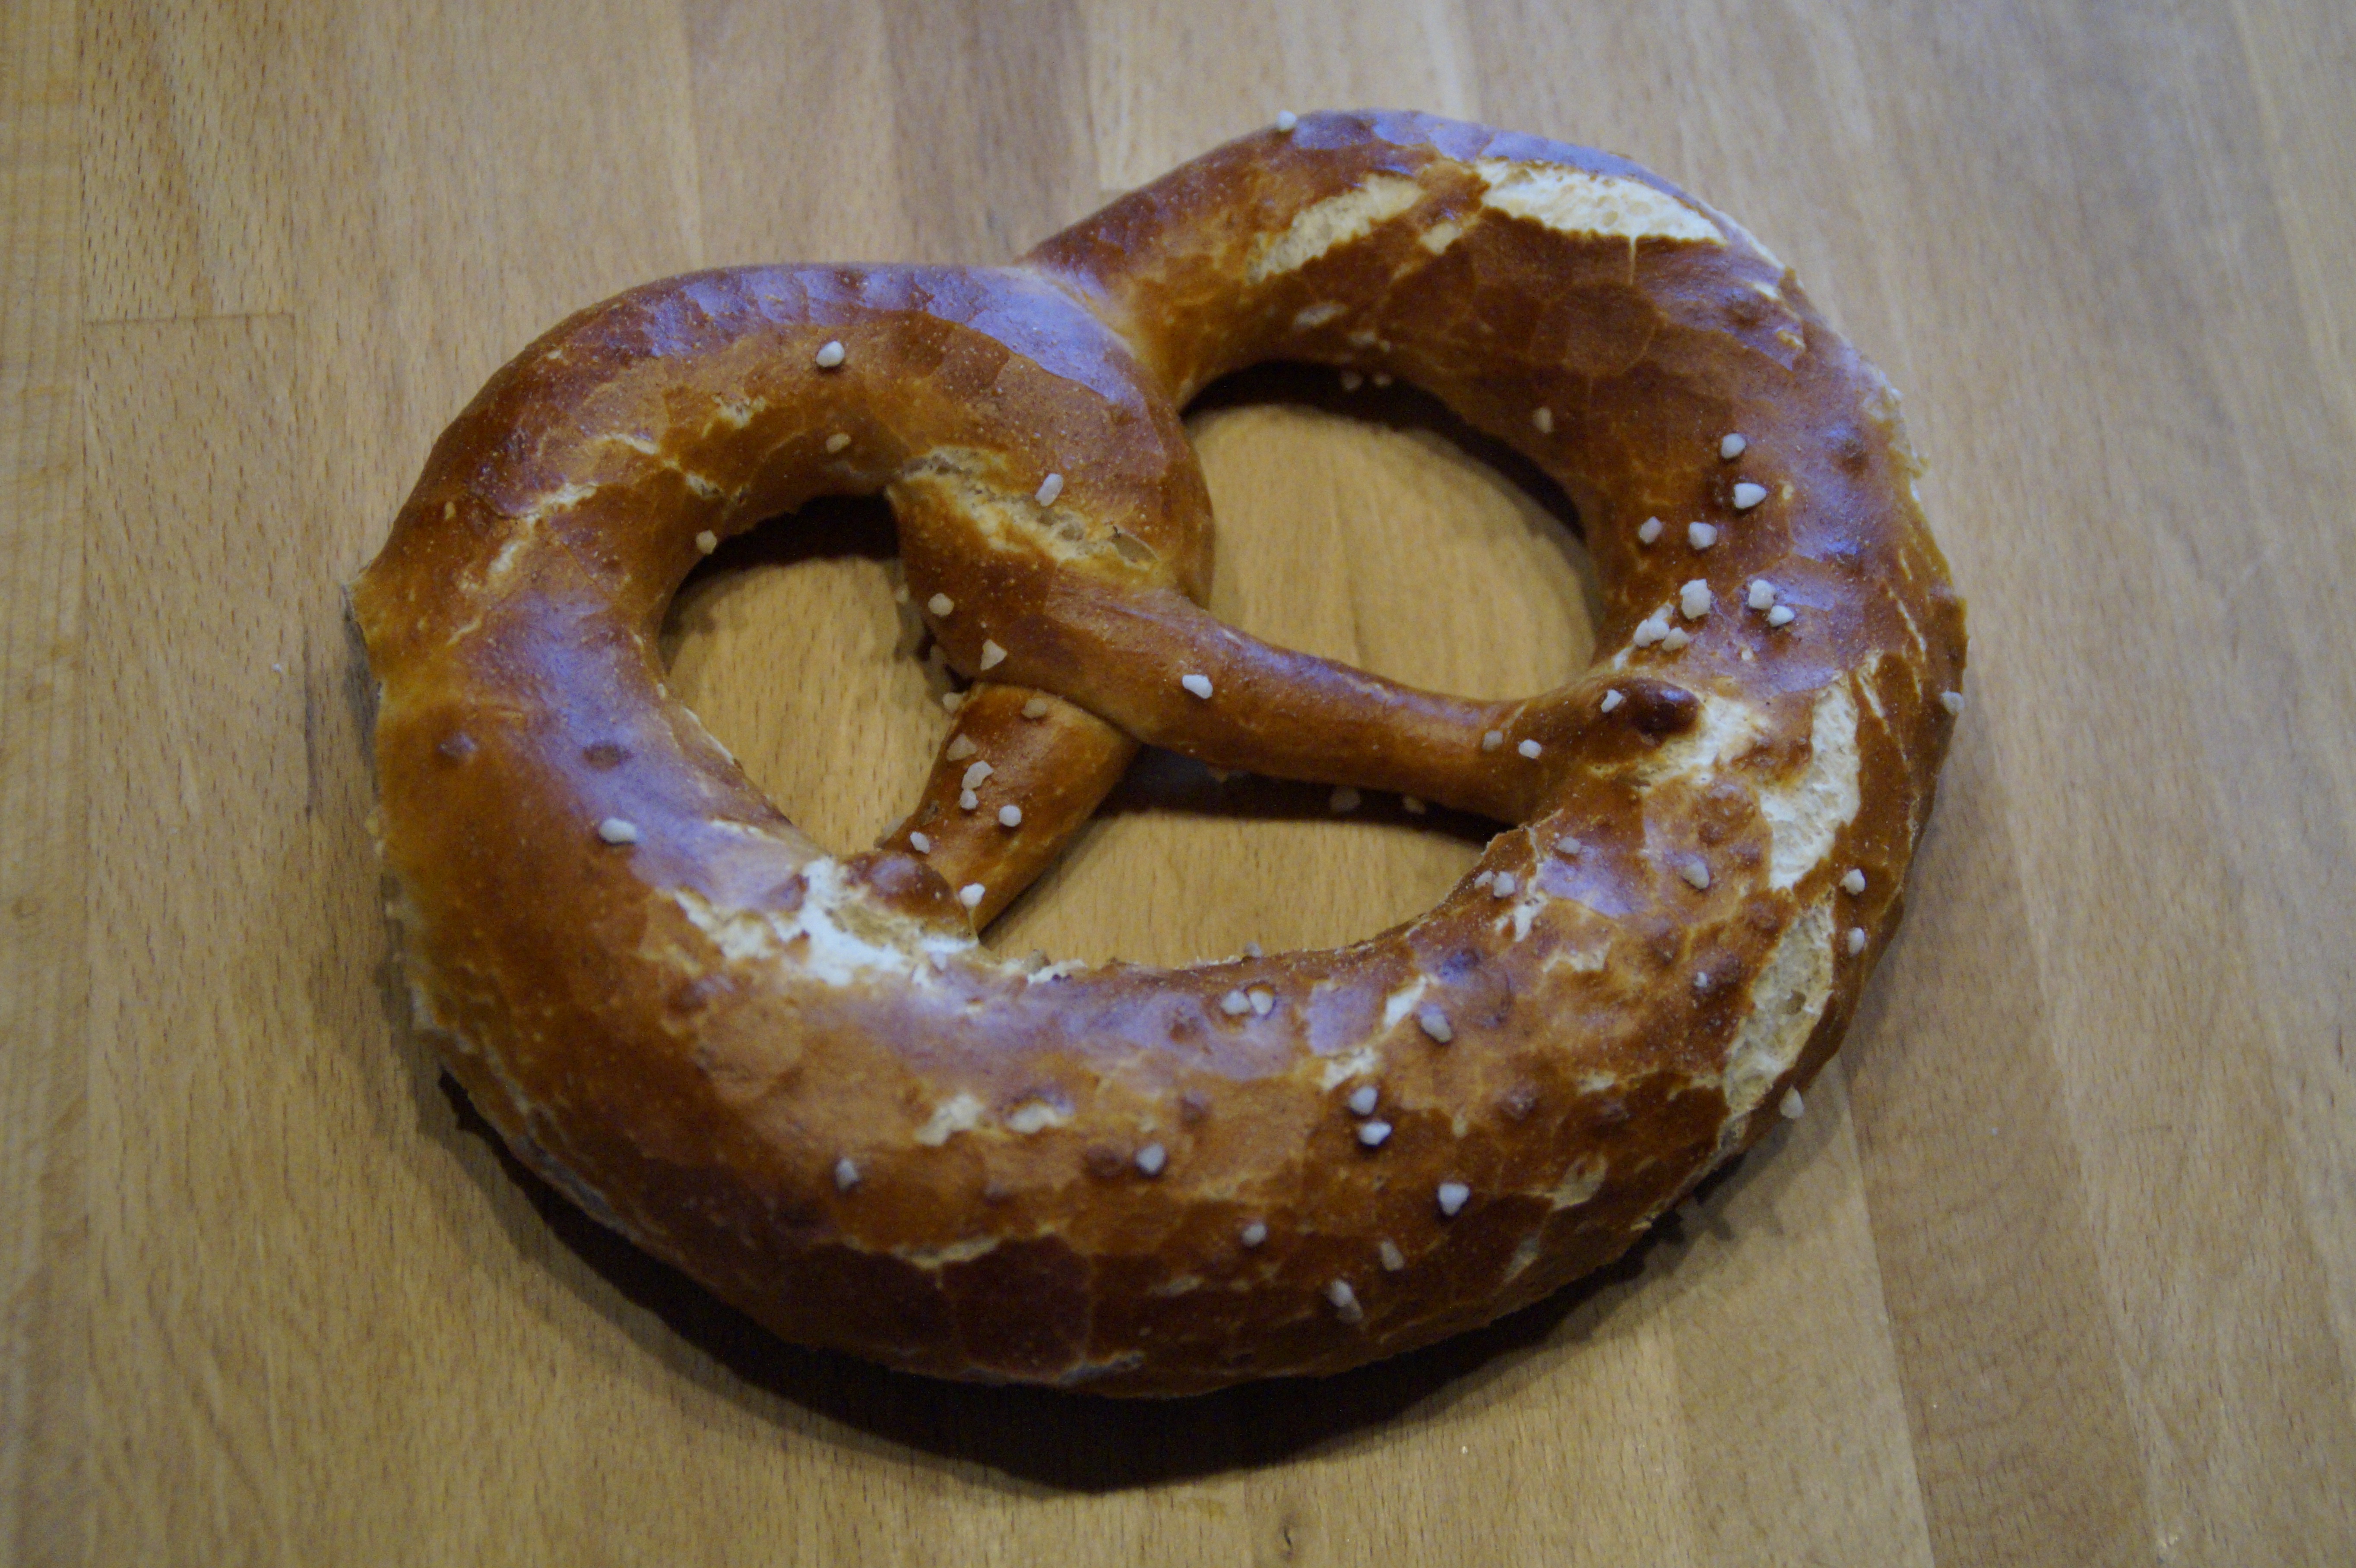
food, dessert, delicious, doughnut, specialty, pastries, bavaria, crispy, pretzel, baked goods, snack food, lye